Louis Couturat

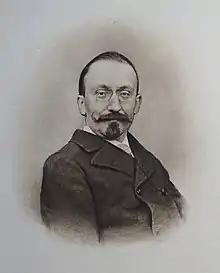

Louis Couturat (17 January 1868 – 3 August 1914) was a French logician, mathematician, philosopher, and linguist. Couturat was a pioneer of the constructed language Ido.